Batak massacre

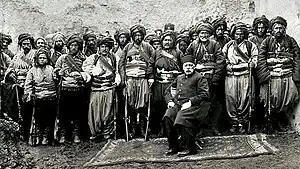
Ottoman bashi-bazouk, 1877-78

Batak's role in the April Uprising was to take possession of Ottoman storehouses in surrounding villages and ensure that the insurgents would have provisions. Batak was also supposed to block main thoroughfares and prevent Ottoman soldiers from receiving supplies.